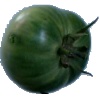
Label: Tomato not Ripened 1